Colorado-style pizza

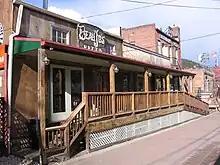

Colorado-style pizza was invented by Chip Bair after he purchased the Beau Jo's pizza restaurant in Idaho Springs, Colorado, in 1973. Bair wanted to create a new style of pizza and thought that a braided crust would be visually appealing to customers. The pizza was successful, and Beau Jo's became a regional chain.